Beata Kitsikis

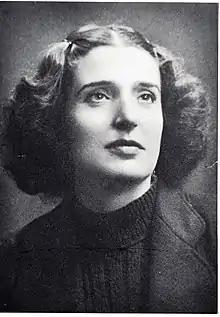
in 1940

Beata Kitsikis (July 14, 1907, Heraklion, Cretan State – February 7, 1986, Athens), was a Greek feminist and a Communist fighter in the Greek Civil War at the end of the Second World War. She was born Merope Petychakis. Her husband was Nicolas Kitsikis and her son was Dimitri Kitsikis. She also had two daughters, both University professors, Beata Maria Kitsikis Panagopoulos, an American citizen, and , a Swiss citizen.